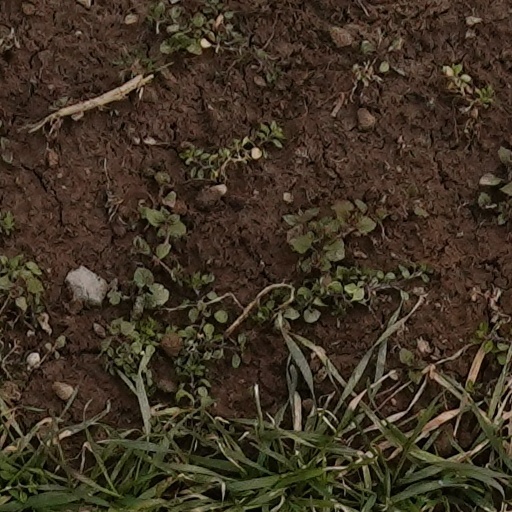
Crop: wheat